Din Tao: Leader of the Parade

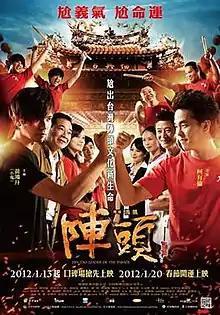
Theatrical release poster

Din Tao: Leader of the Parade is a 2012 Taiwanese drama film starring Alan Ko, Alien Huang, Crystal Lin, Chen Po-cheng, Samantha Ko, and Liao Jun. It is directed by Feng Kai, and produced by the Taiwan branch of 20th Century Fox.